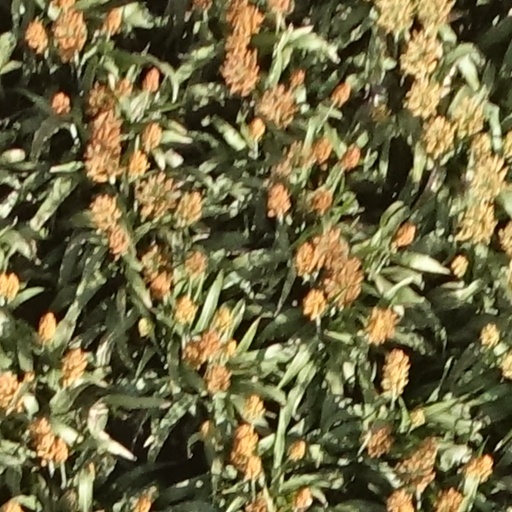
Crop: sorghum